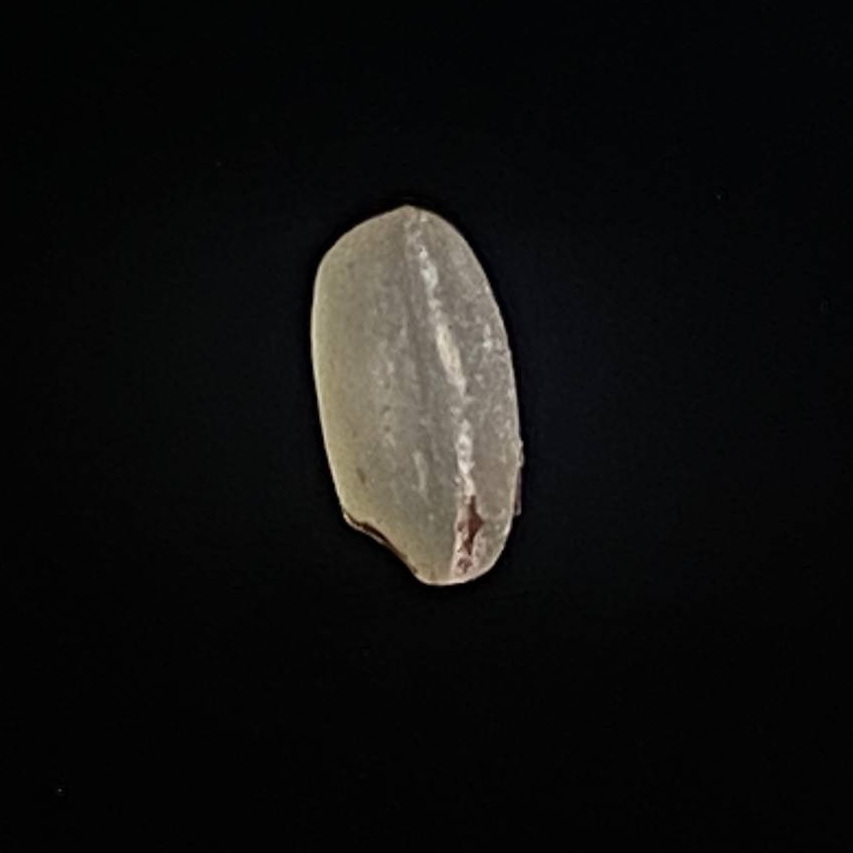
Rice variety: Amon